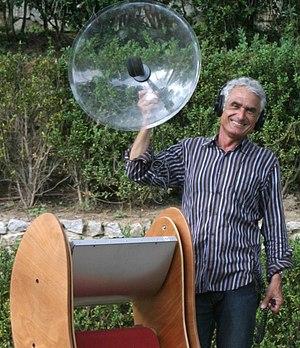
Michel Redolfi (2008). Devant un fauteuil audio-sensoriel ""Sonoptère""—conception du studio Audionaute."
Michel Redolfi est un compositeur français contemporain.